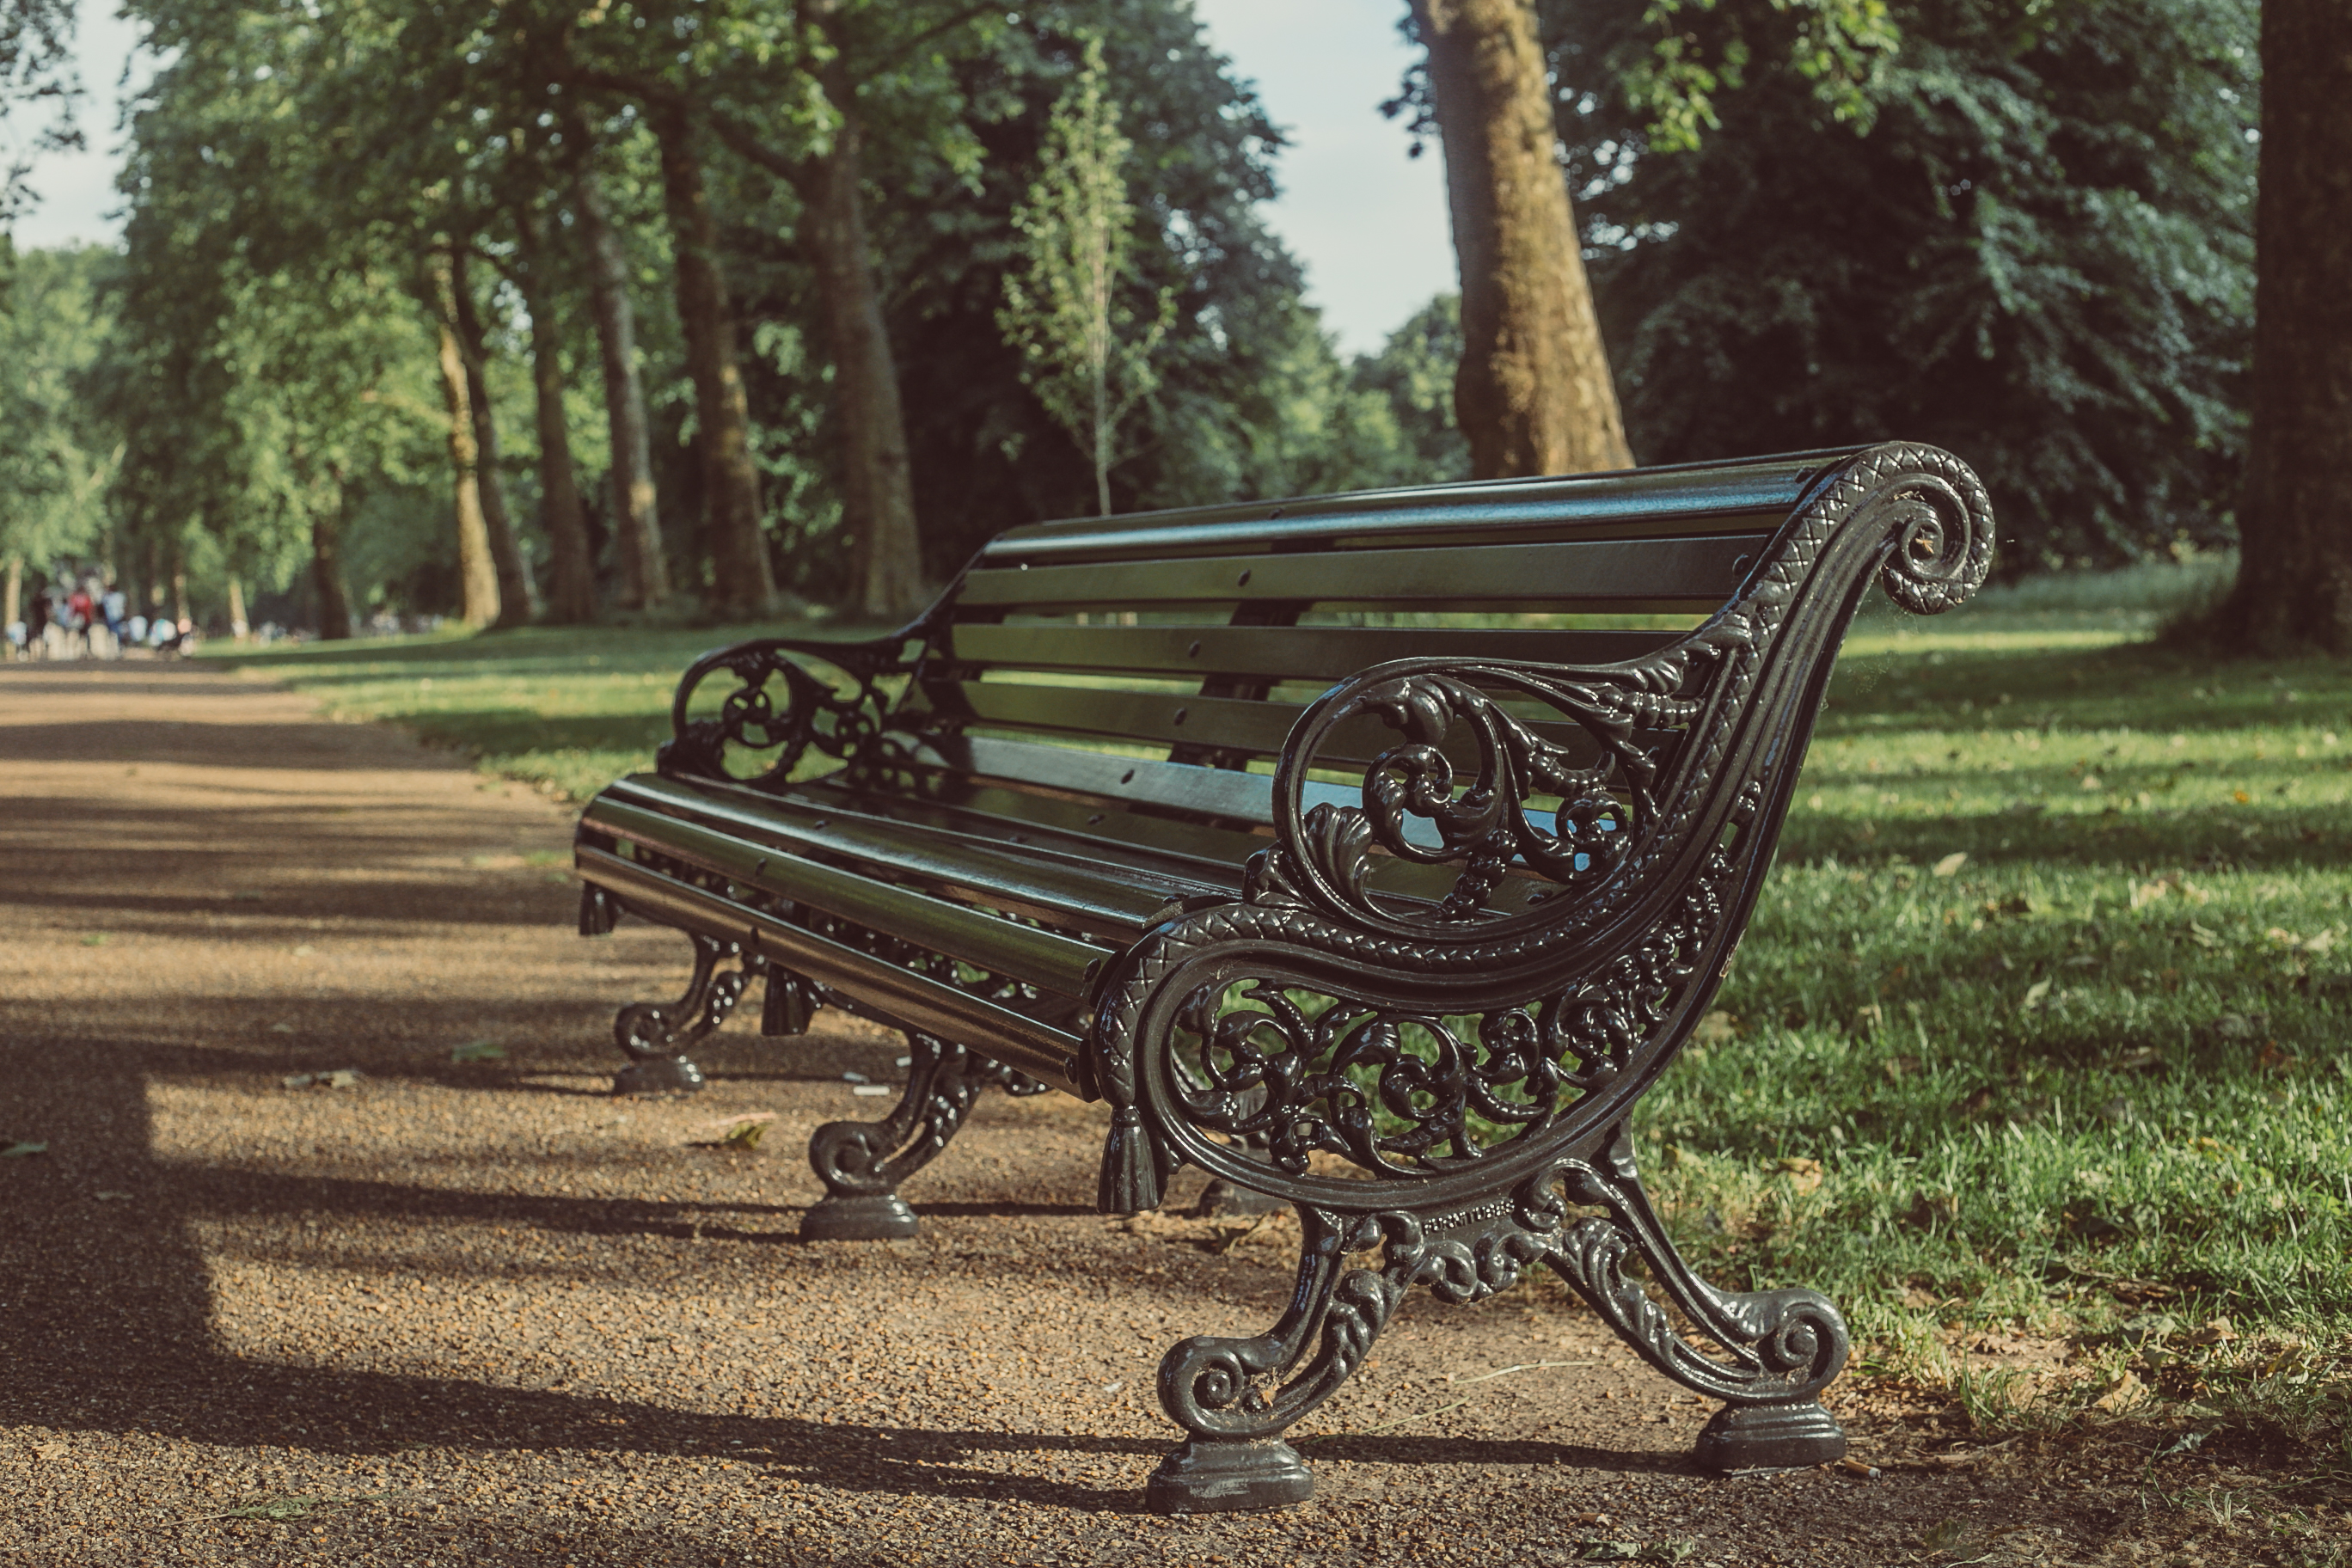
bench, park bench, rest, resting, way, passage, street, nature, seat, settle, bank, aisle, corridor, passageway, metal, art, decorated, decor, curves, garden, park, hyde park, sunset, dimming, dim, break, calmness, comfort, ease, relief, repose, stop, tranquility, harmony, relaxation, quiet, quietude, pause, peace, stay, idleness, idle, dream, dreaminess, motionless, off, time off, furniture, tree, botany, grass, plant, table, leisure